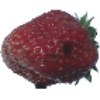
Label: strawberry_wedge